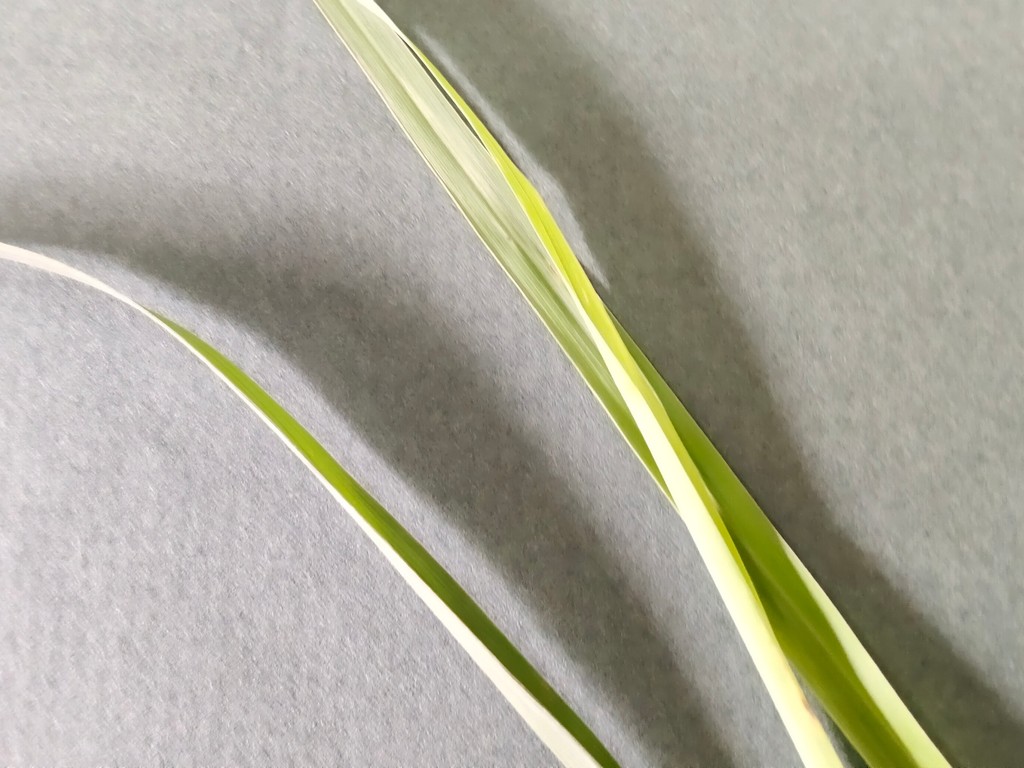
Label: Healthy